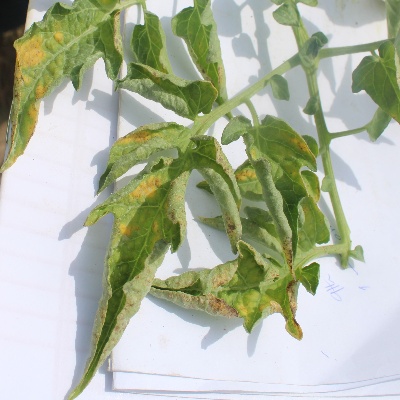
Crop: Tomato
Condition: leaf curl